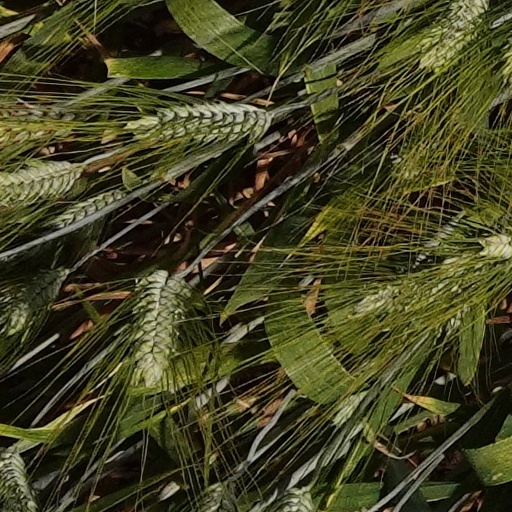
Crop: wheat